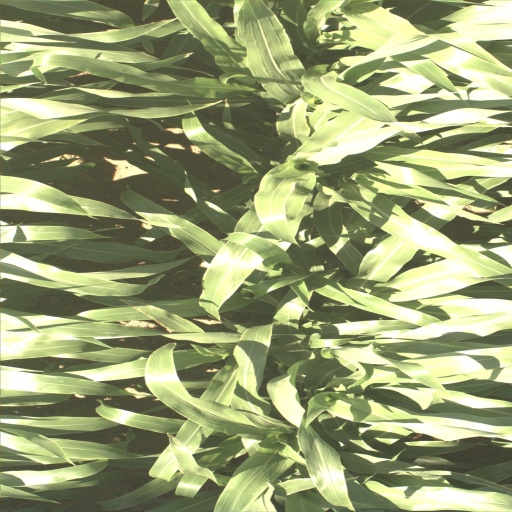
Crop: sorghum